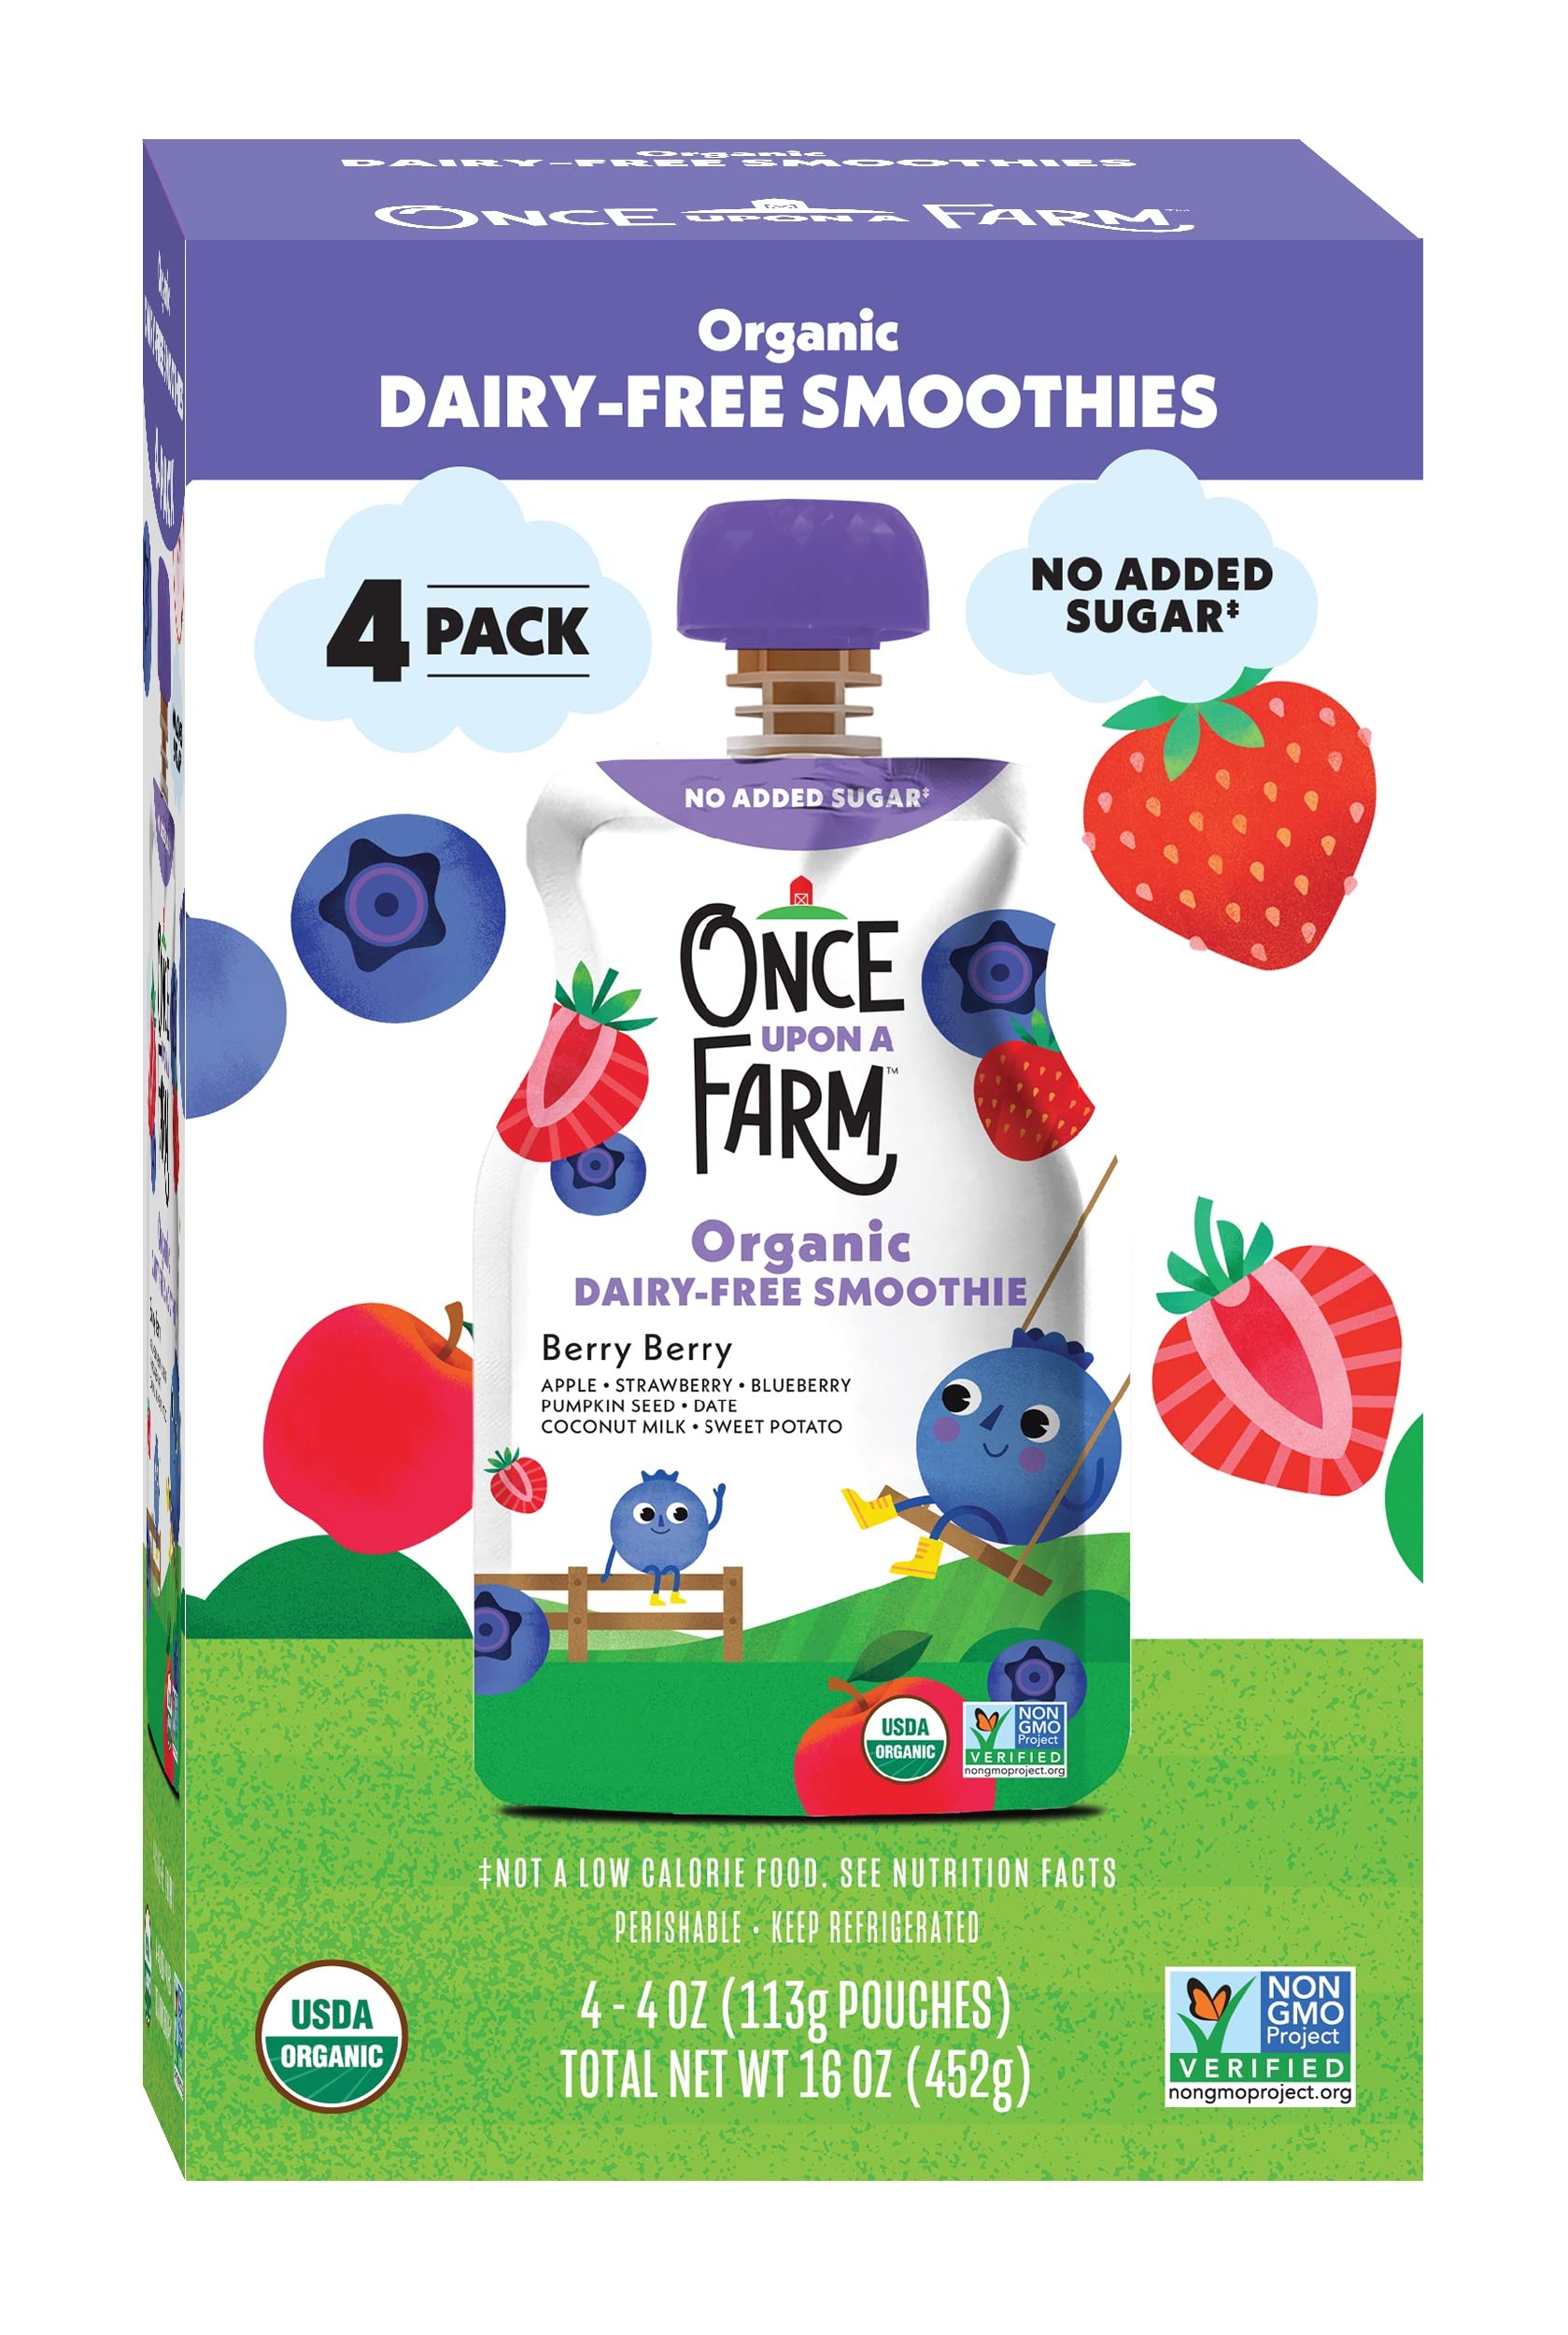
Item Name: Once Upon a Farm Berry Berry 4PK
Bullet Point 1: A refrigerated nutrition-packed and convenient kids smoothie for busy on-the-go parents and kids!
Bullet Point 2: 3 grams of protein from pint-sized pumpkin seeds plus 3 grams of fiber to satisfy any adventure.
Bullet Point 3: Proud recipient of The Clean Label Project verification and Purity Award Certification, parents can feel confident giving their little ones this delicious smoothie!
Bullet Point 4: Cold-pressed to lock in nutrients and flavors that toddler and kids will love. A great way to incorporate fruit into their diet.
Bullet Point 5: Delicious, homemade taste without the prep and clean-up.
Value: 16.0
Unit: Ounce

Price: 8.79